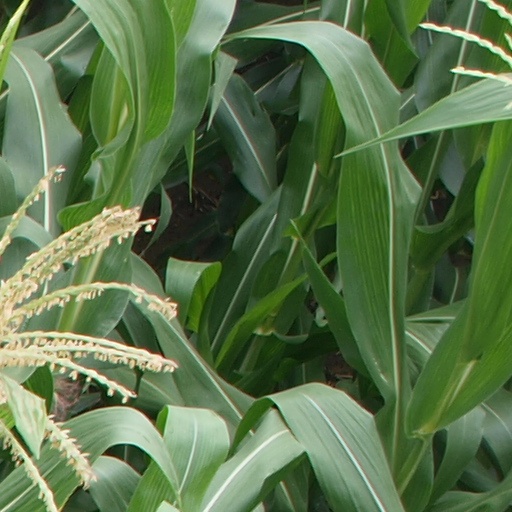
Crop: maize; corn